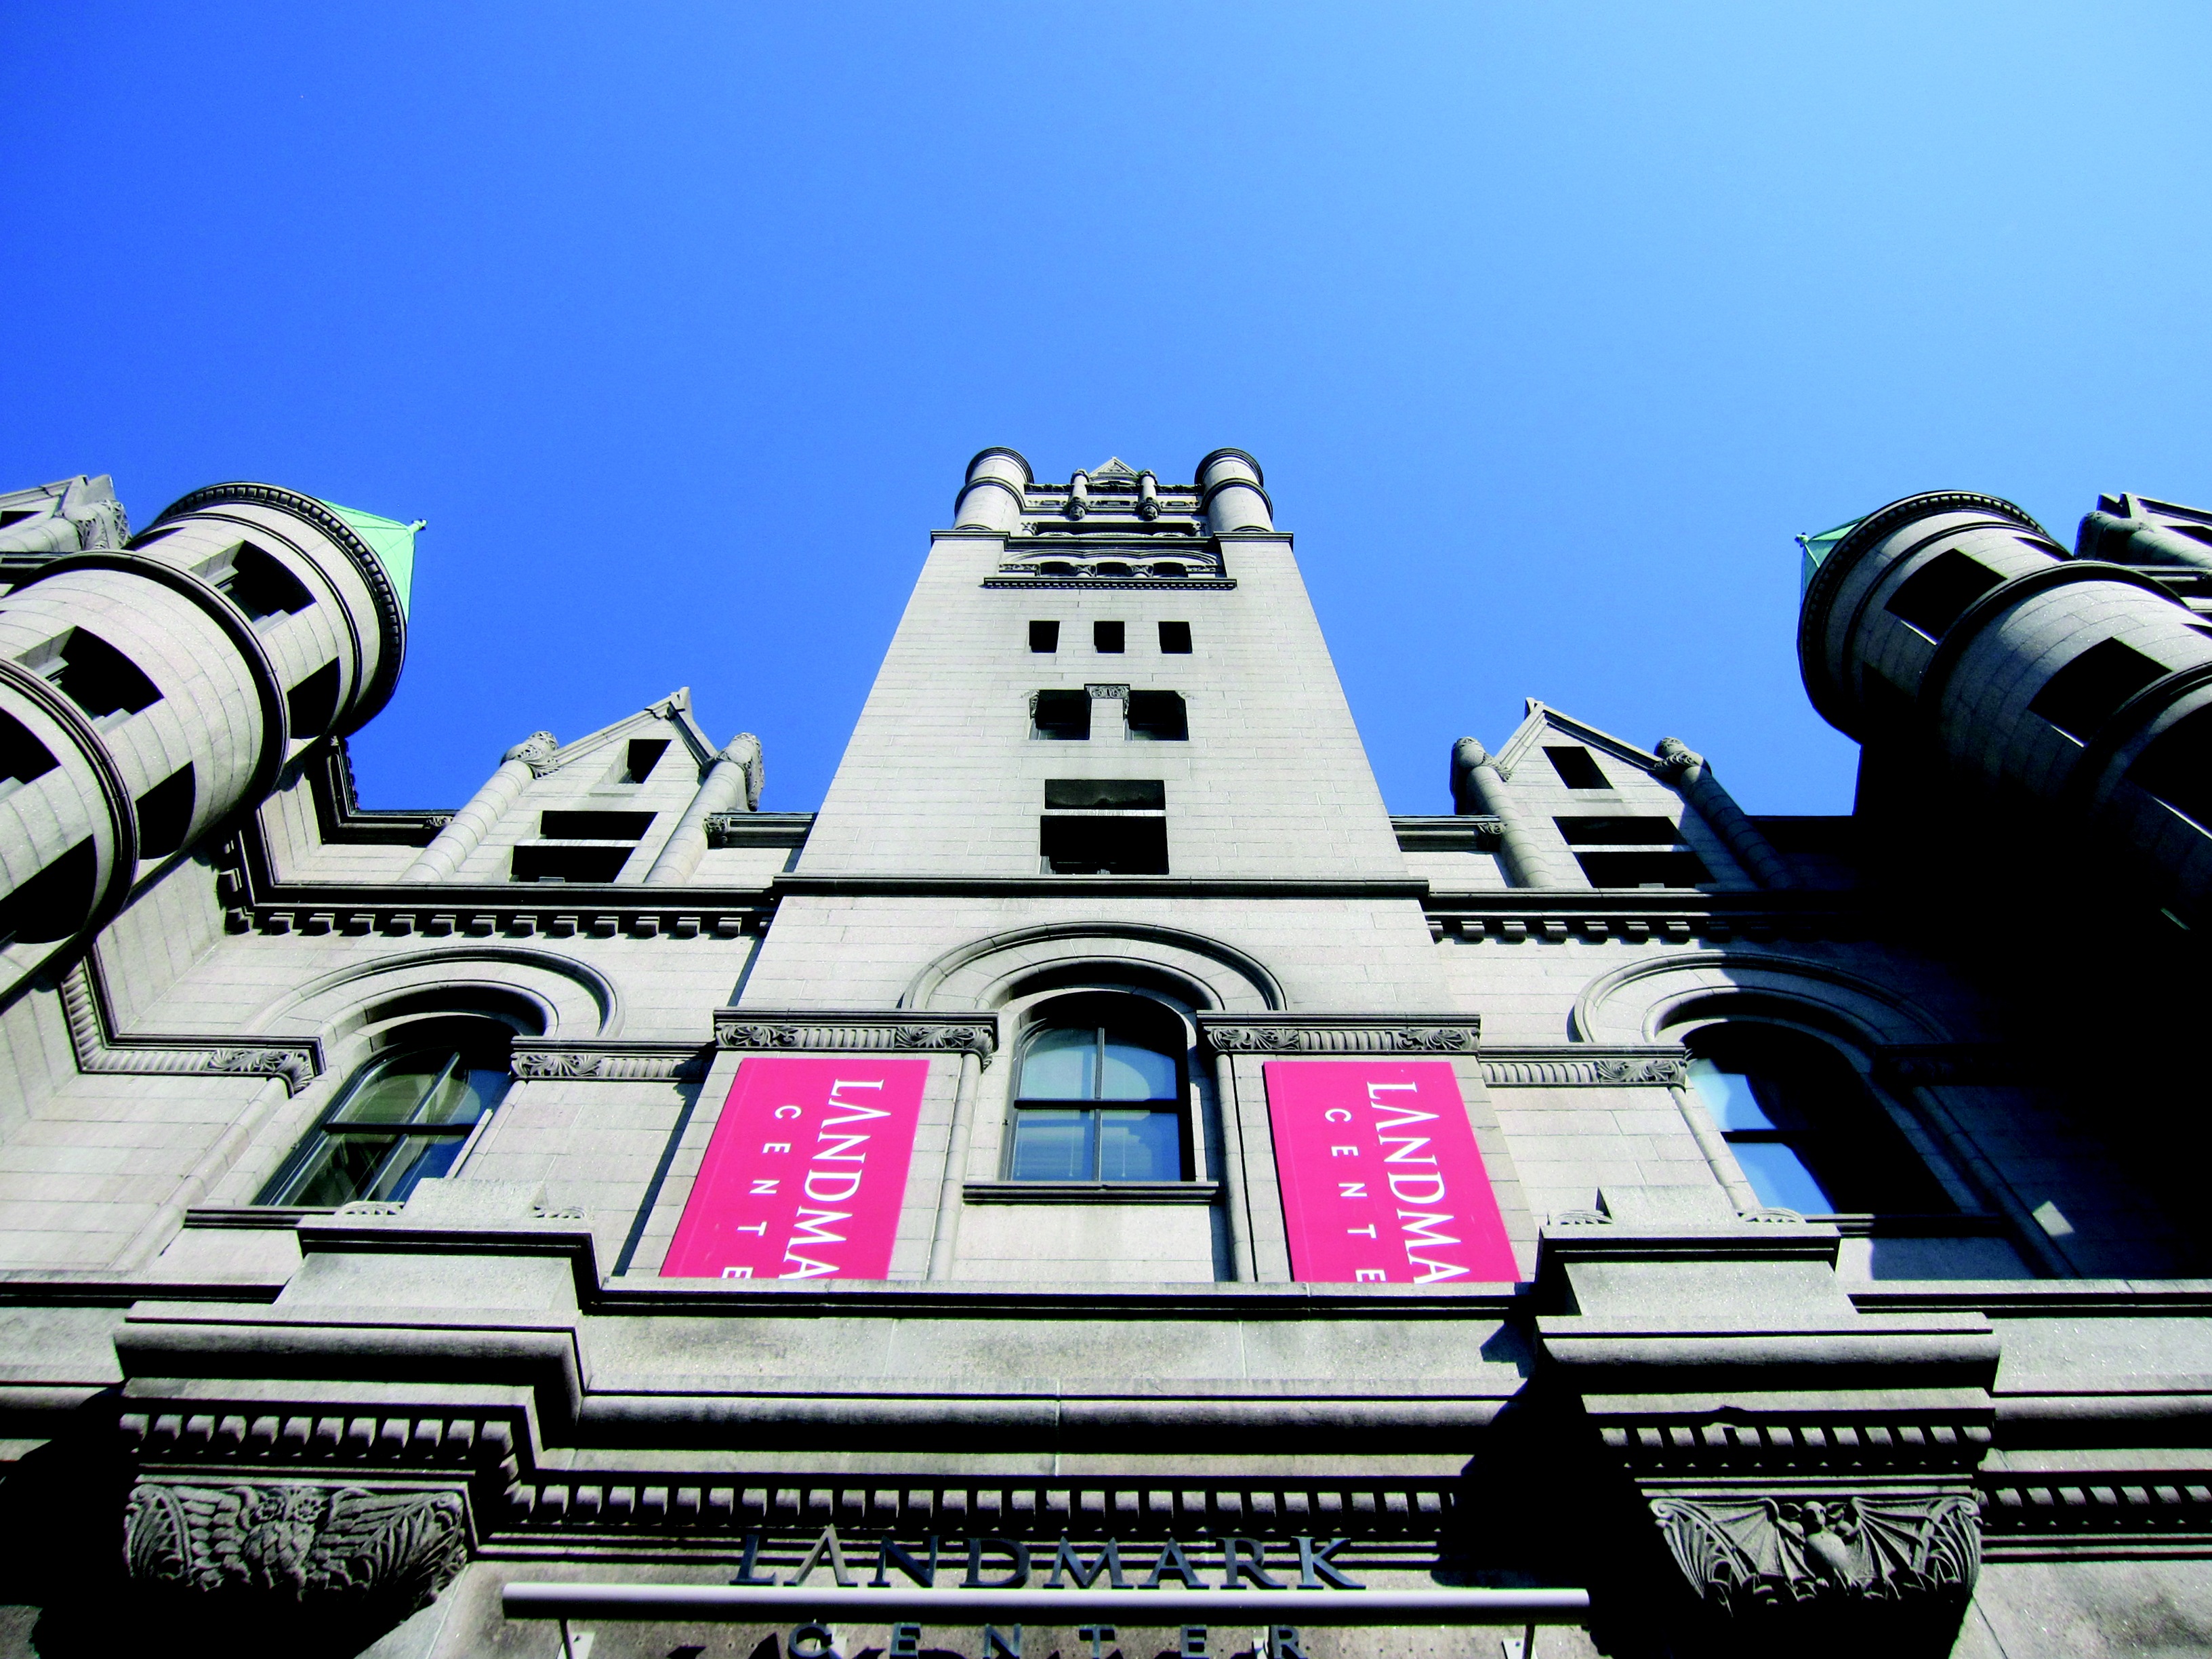
architecture, building, downtown, recreation, vehicle, landmark, machine, tourism, games, courthouse, screenshot, st paul, saint paul, indoor games and sports, tabletop game